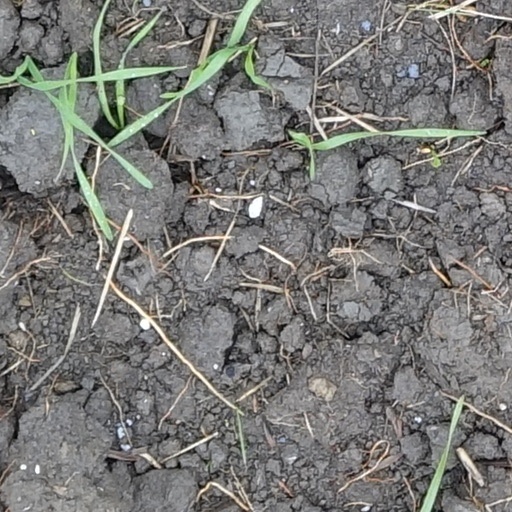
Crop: wheat